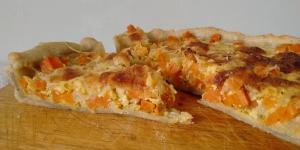
tarta de zanahoria y queso